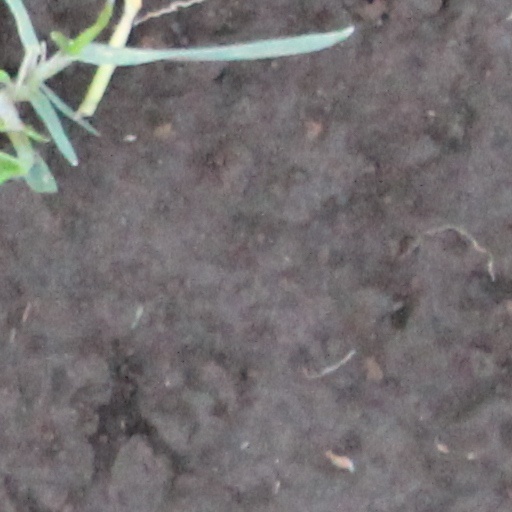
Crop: wheat